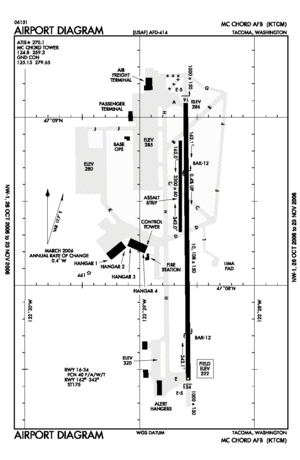
McChord Field est une base de l'United States Air Force située dans le comté de Pierce au sud de Seattle dans l'État de Washington.